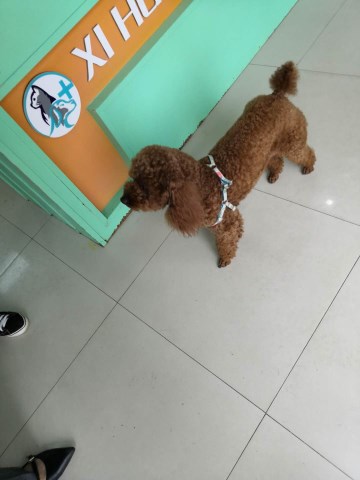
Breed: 7449-n000128-teddy